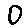
Label: 0